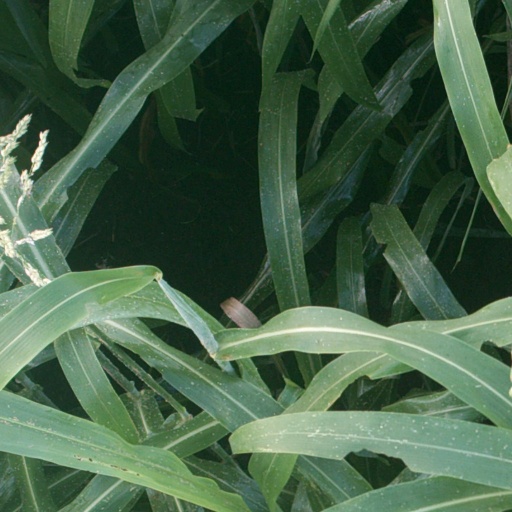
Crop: sorghum